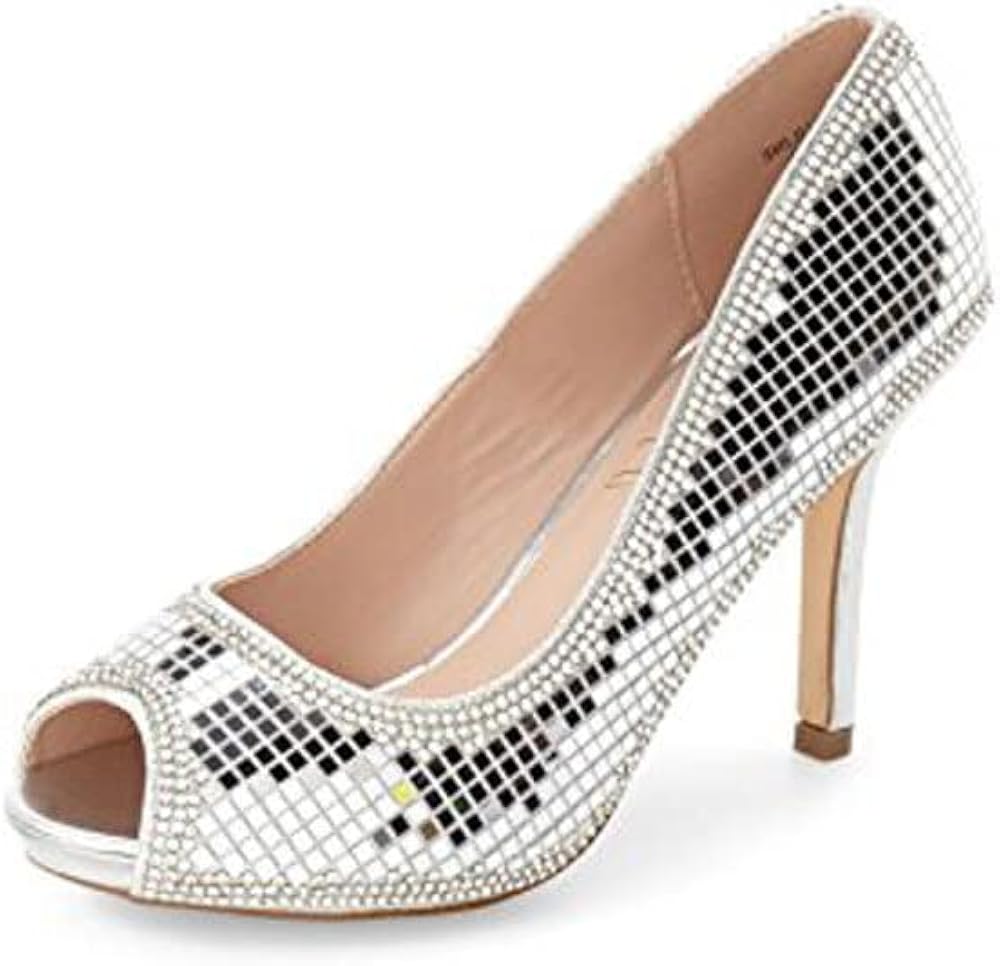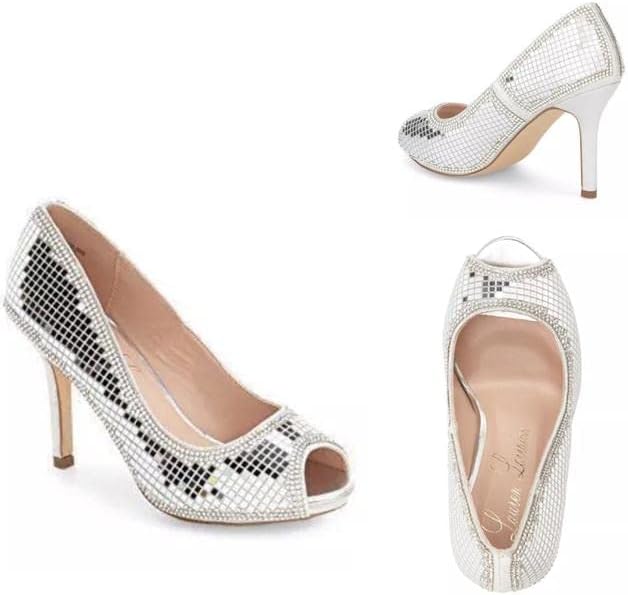
Lauren Lorraine Pauline Peep Toe Mirror Rinestone Evening Formal Dress Pump
Category: AMAZON FASHION
A mirror-shine metallic finish adds unmistakable retro glamour to a standout peep-toe pump set on a shimmery heel. Sizing: True to size. M=standard width - Peep toe - Embellished detail - Slip-on - Lightly padded footbed - Slim heel - Approx. 3.75" heel, 0.5 platform - Imported Materials Textile and synthetic upper, synthetic lining and sole
Features: 100% Synthetic | Imported | 100% Textile_Synthetic sole | Peep toe | Lightly padded footbed | Approx. 3.75" heel, 0.5 platform | Textile and synthetic upper, synthetic lining and sole | Embellished detail